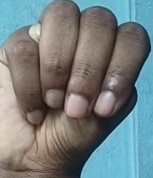
ASL sign: M